Autobianchi A112 Runabout

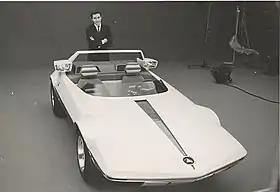
Designer Marcello Gandini with the Runabout

The Autobianchi A112 Runabout was designed by Marcello Gandini at Bertone. This small barchetta used the same transverse mid-engine layout as the much larger and more exotic Lamborghini Miura of 1966, which had also been designed by Gandini. The Runabout also exhibited the pronounced wedge shaped profile that would distinguish many of Gandini's designs from this time, including the 1968 Alfa Romeo Carabo.